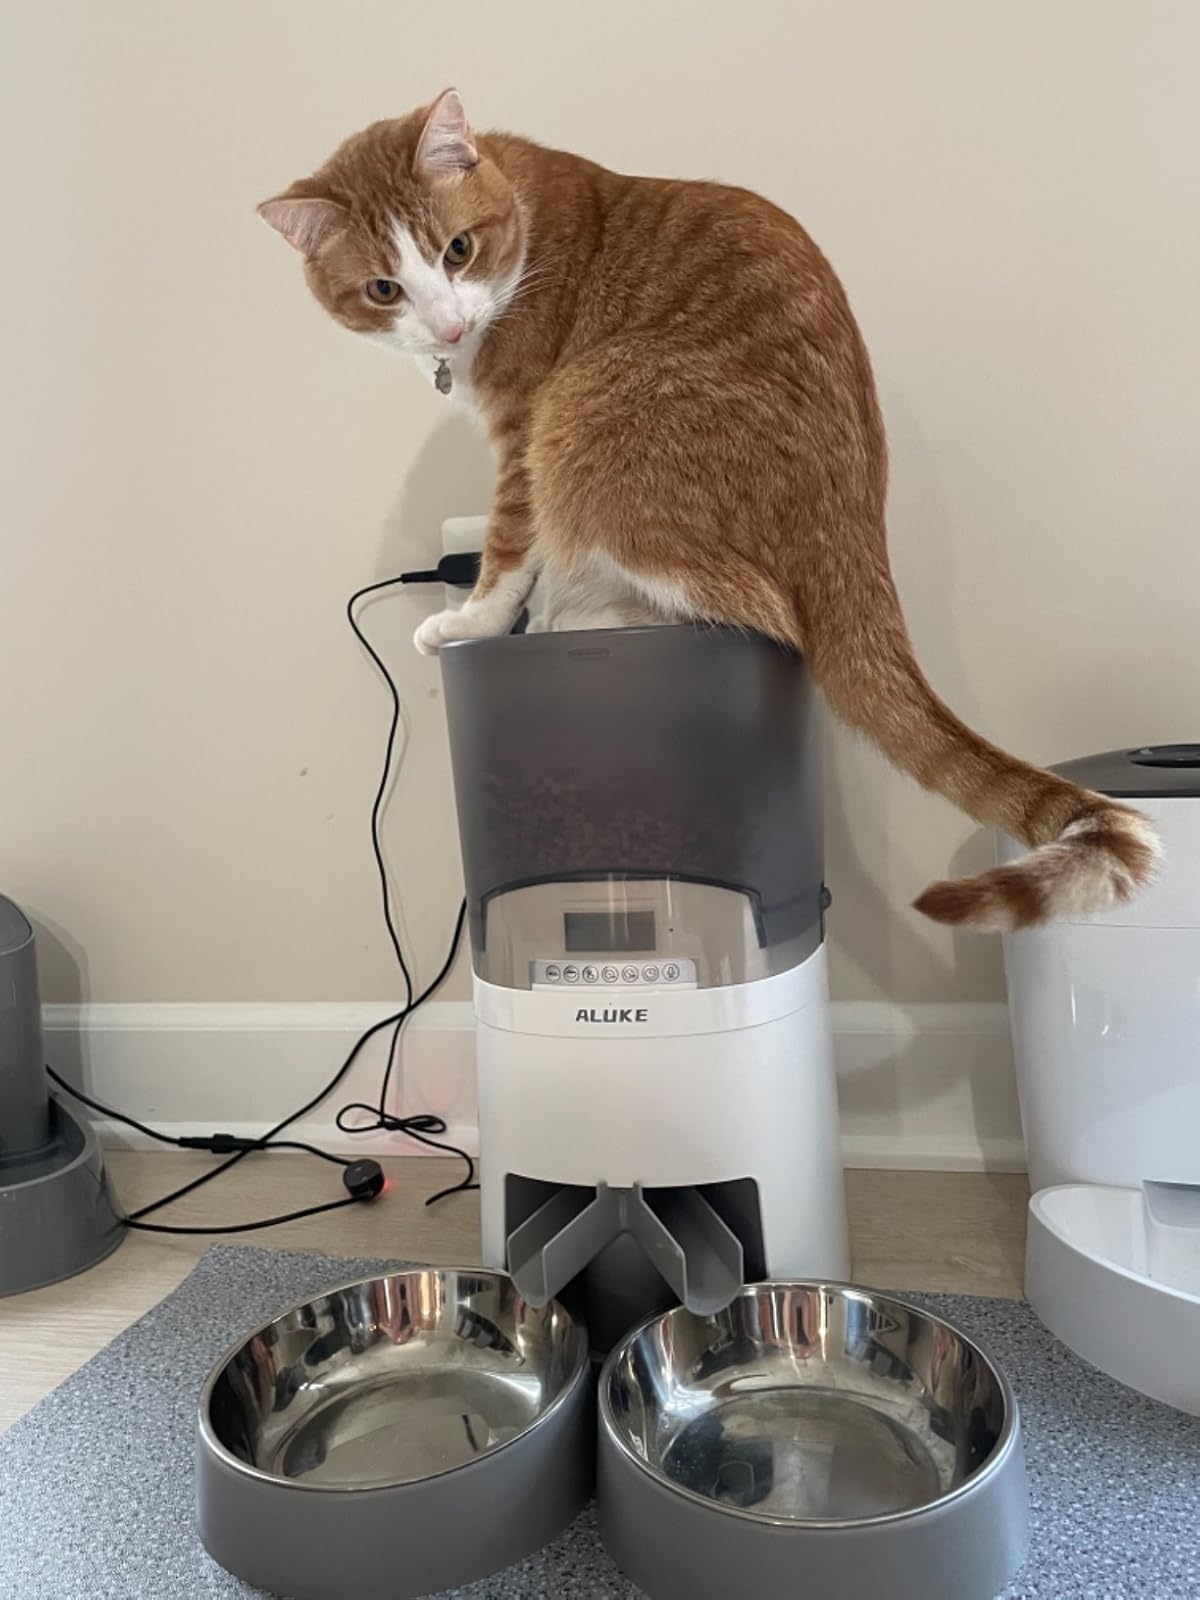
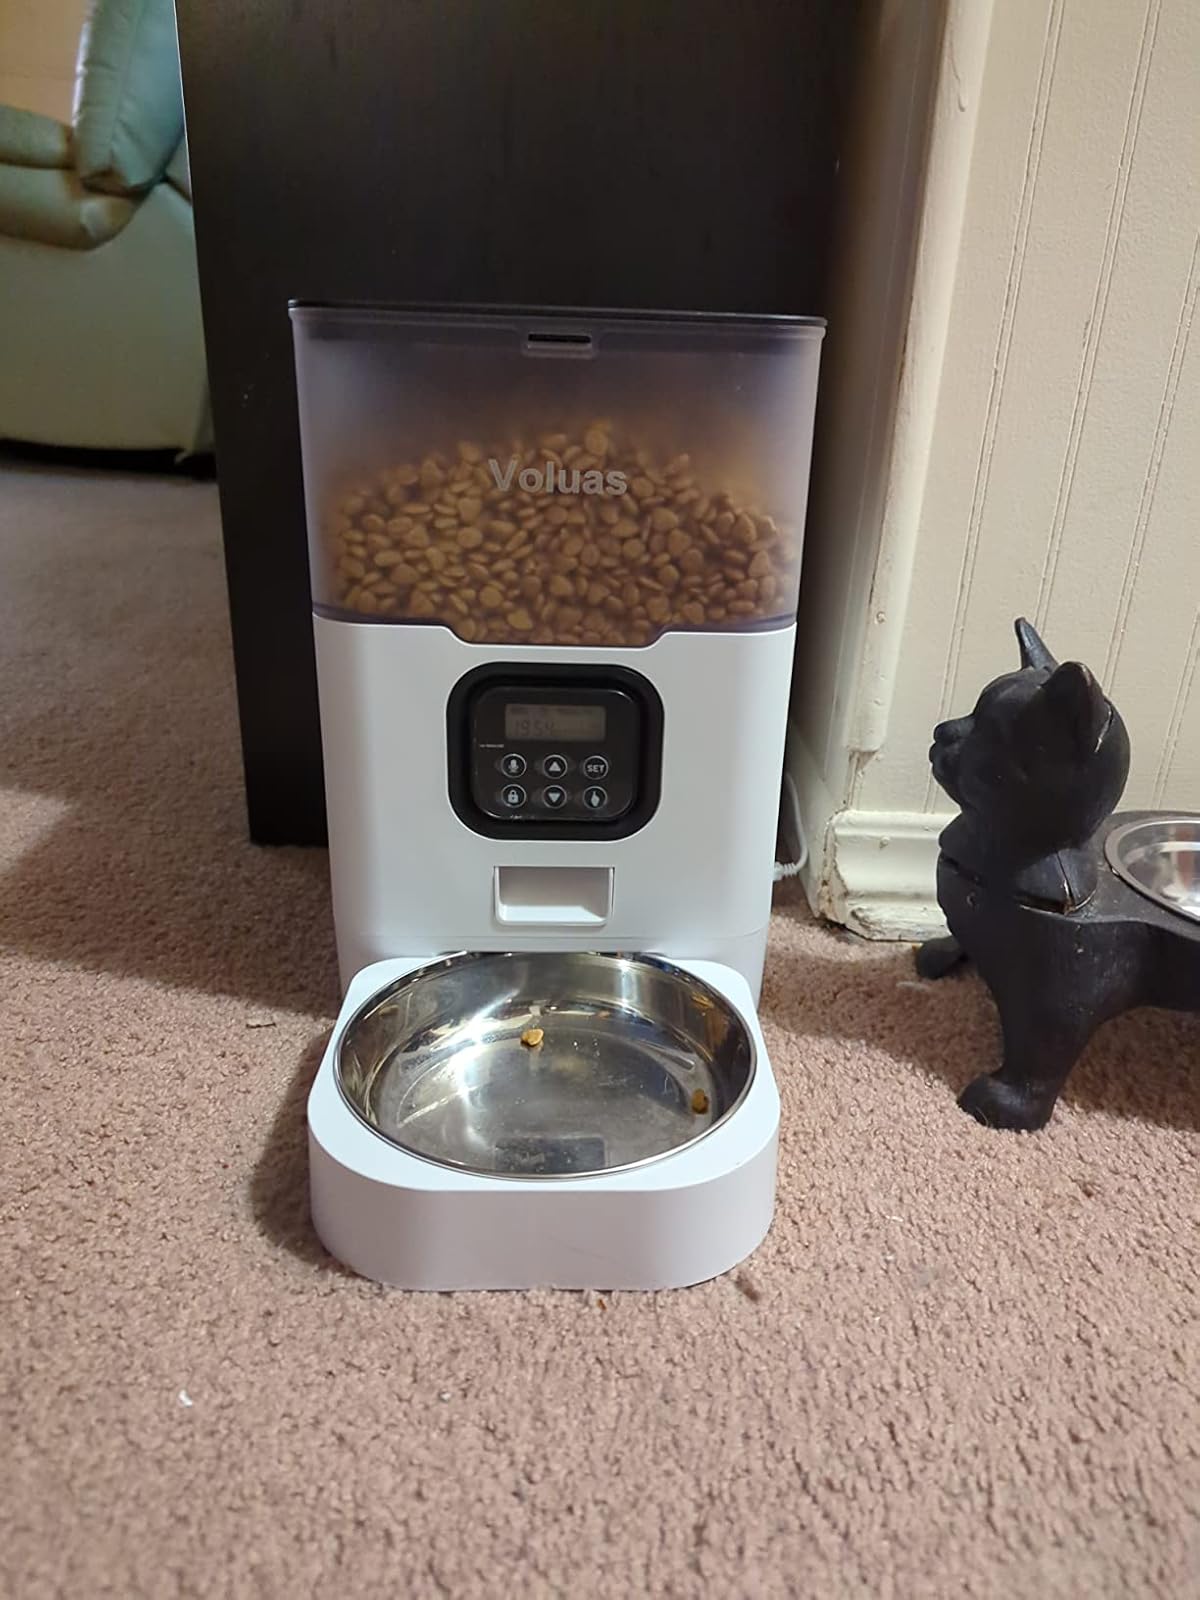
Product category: items_feeder
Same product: no